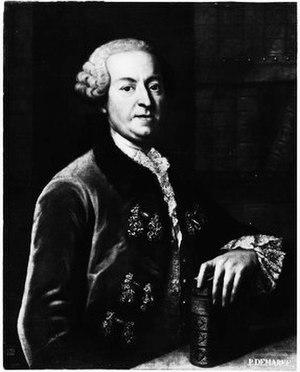
Andreas Felix von Oefele, en latin Evelius, est un bibliothécaire et historien allemand, né à Munich le 17 mai 1706, mort le 17 février 1780.